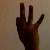
The image shows a hand gesture representing the number 9 in Indian Sign Language.